House at 1487 Loma Vista Street

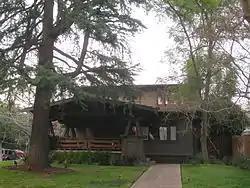

The House at 1487 Loma Vista Street is a historic house located at 1487 Loma Vista Street in Pasadena, California. The American Craftsman house was built in 1913 in the city's Pasadena Heights neighborhood. A gable with paired brackets covers the front porch and part of the first story; the gable is supported by three concrete piers topped by decorative lumber uprights. The sides and rear of the house each have gables at both the first and second stories. All of the gables in the house have exaggerated peaks inspired by Asian architecture, wide eaves, and exposed rafter tails. The property includes a similarly designed garage, which also has an exaggerated gable peak and is considered a contributing building.